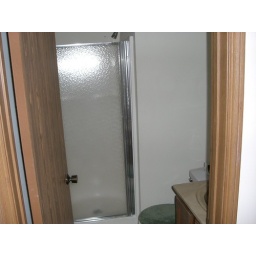
Convenient bathroom in basement featues a sink, toilet and a shower. A very nice bonus and rare in these condos!